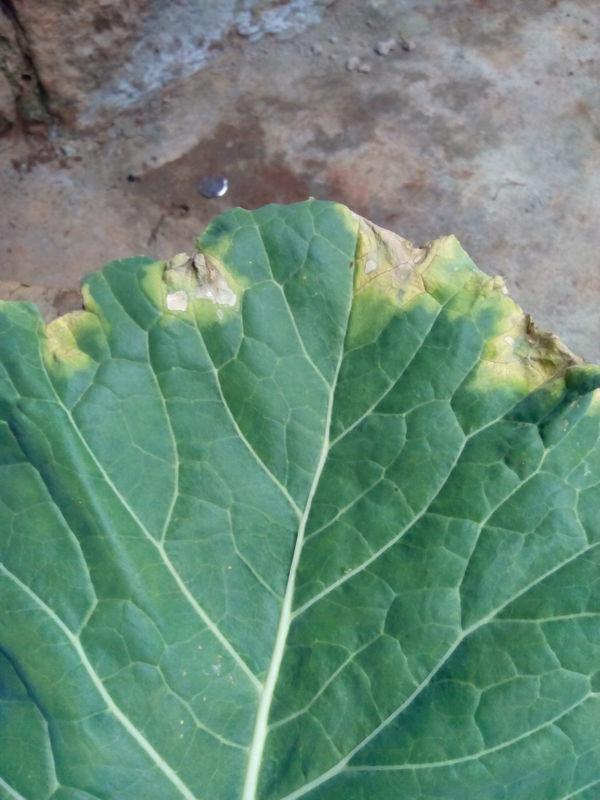
Plant: Cabbage
Disease: cabbage black rot